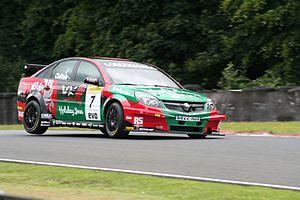
Thomas James "Tom" Chilton est un pilote automobile anglais. il a participé au championnat BTCC et dispute depuis 2012 le WTCC. Son père est vice-président de la compagnie d'assurance Aon plc et il est le frère ainé de Max Chilton, pilote de Formule 1 chez Marussia.